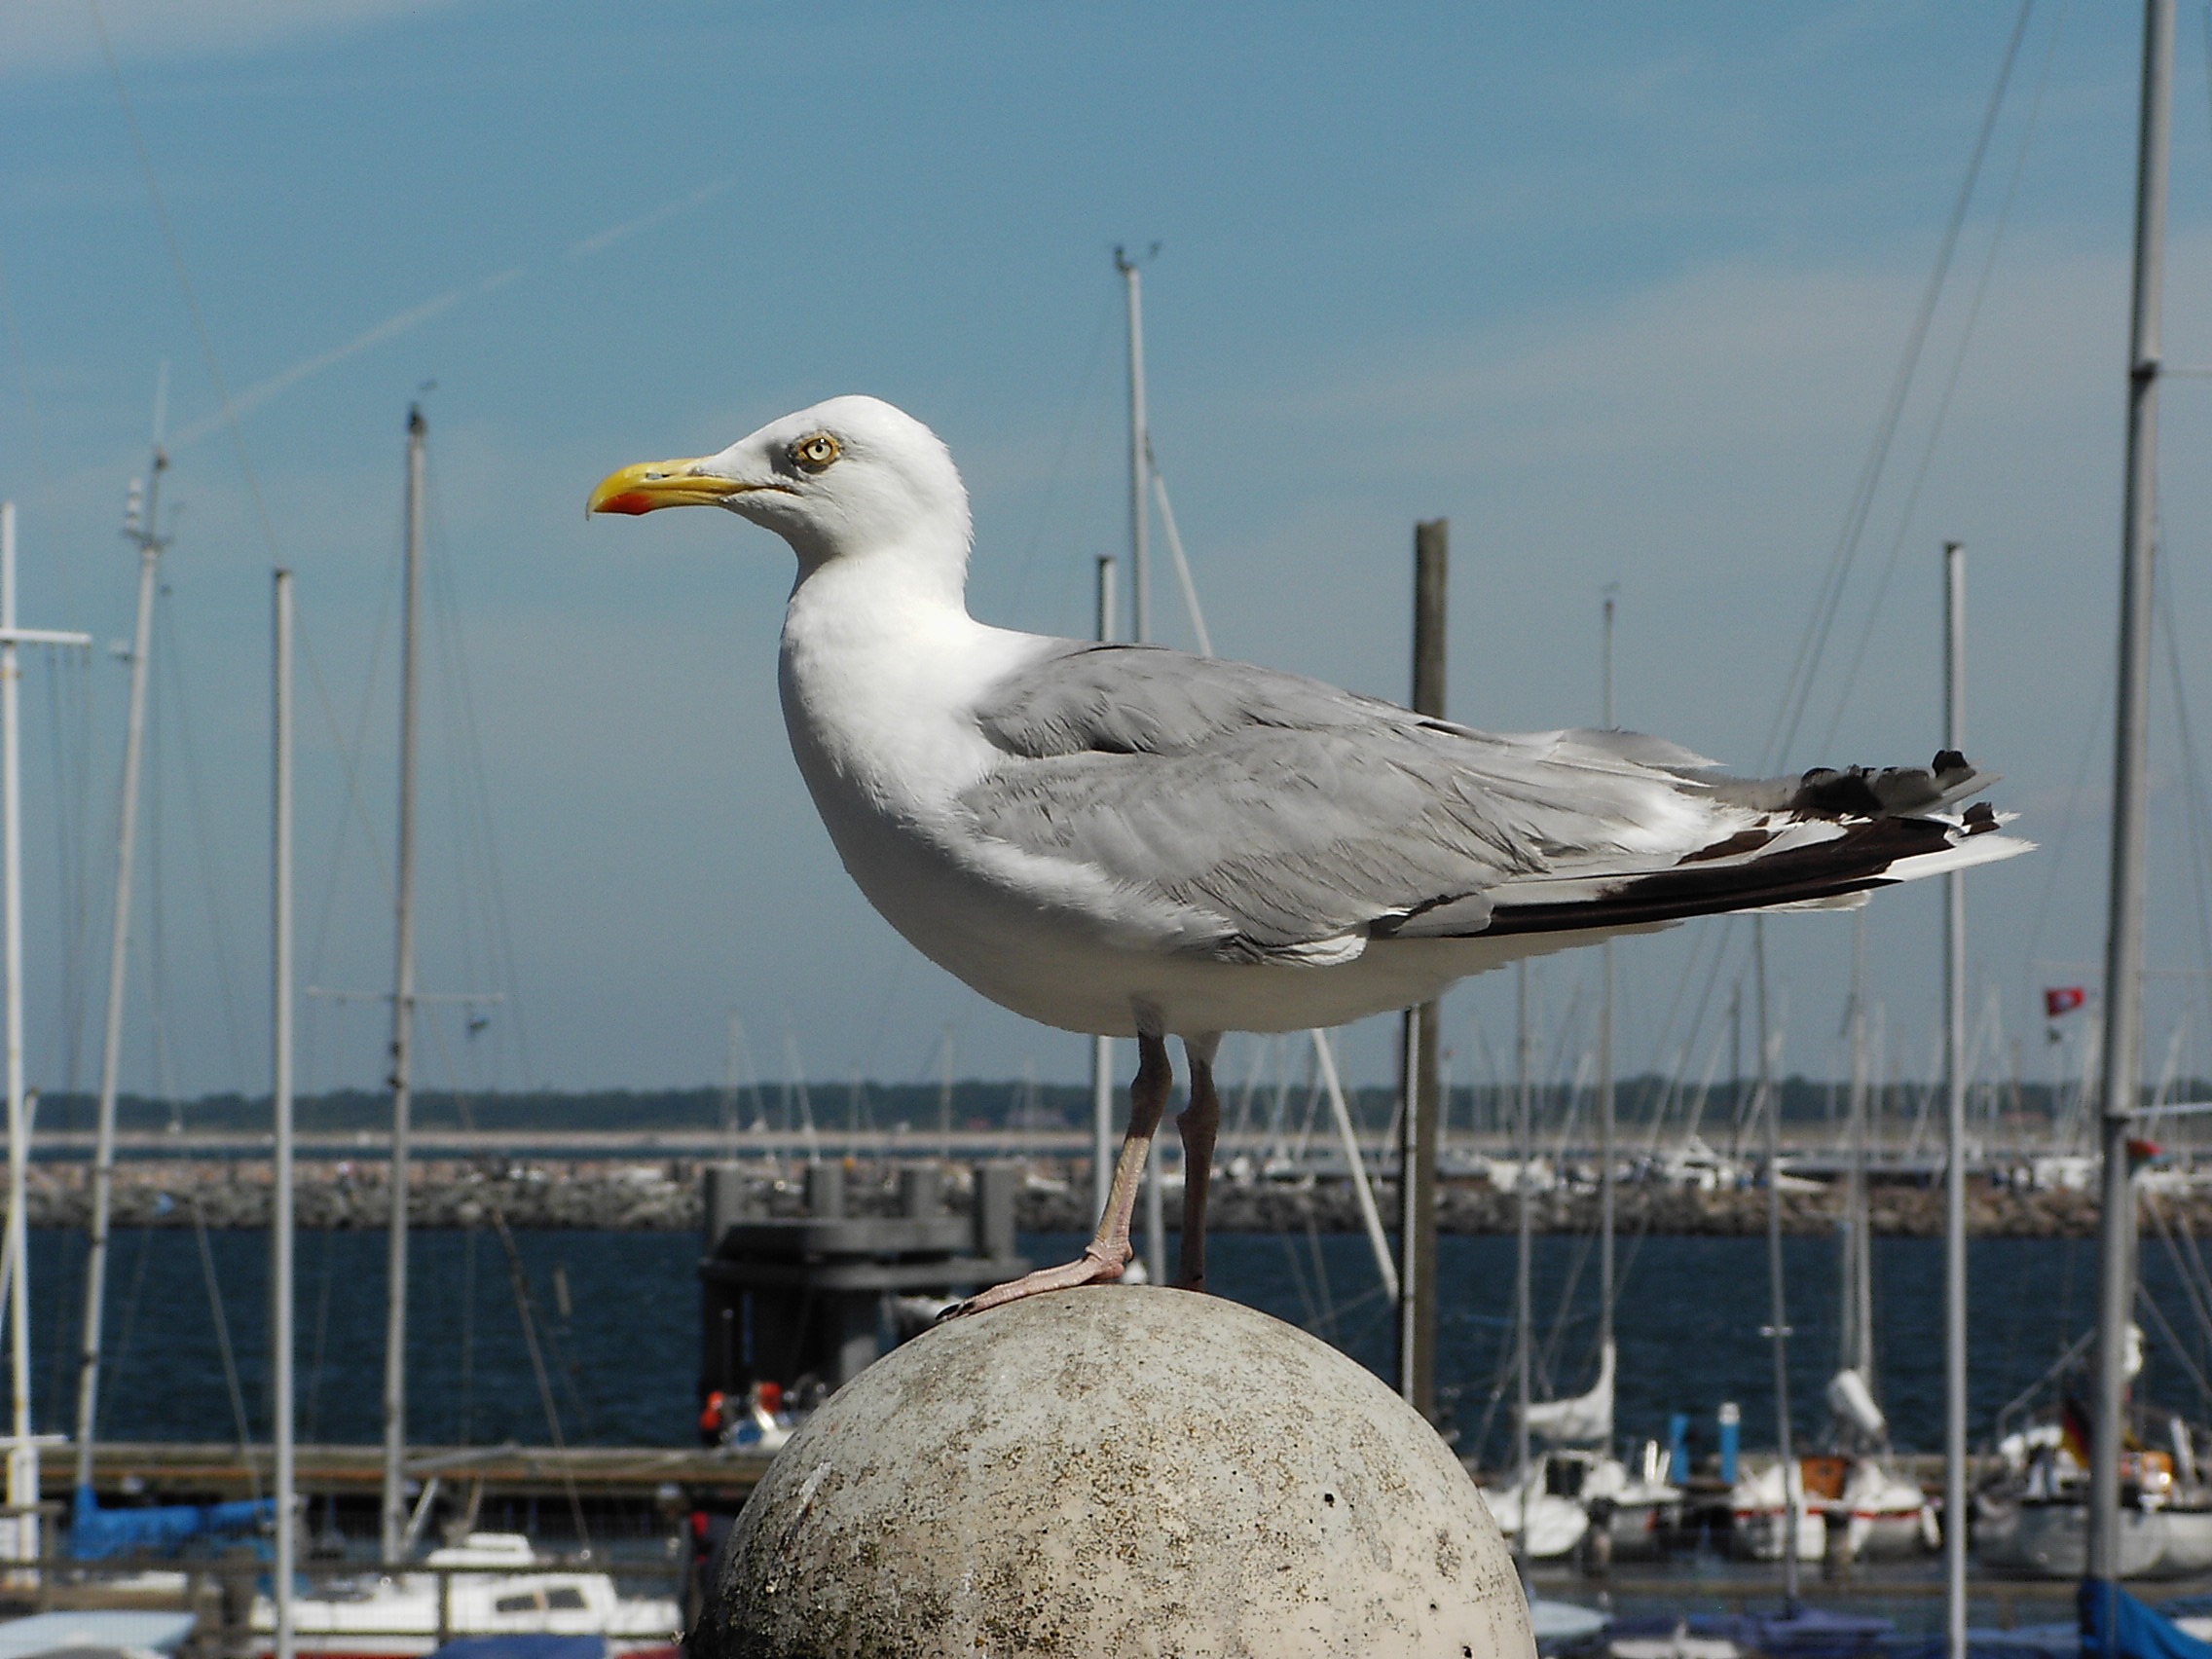
sea, bird, seabird, seagull, gull, port, vertebrate, maritime, north sea, charadriiformes, european herring gull